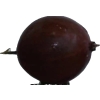
Label: gooseberry